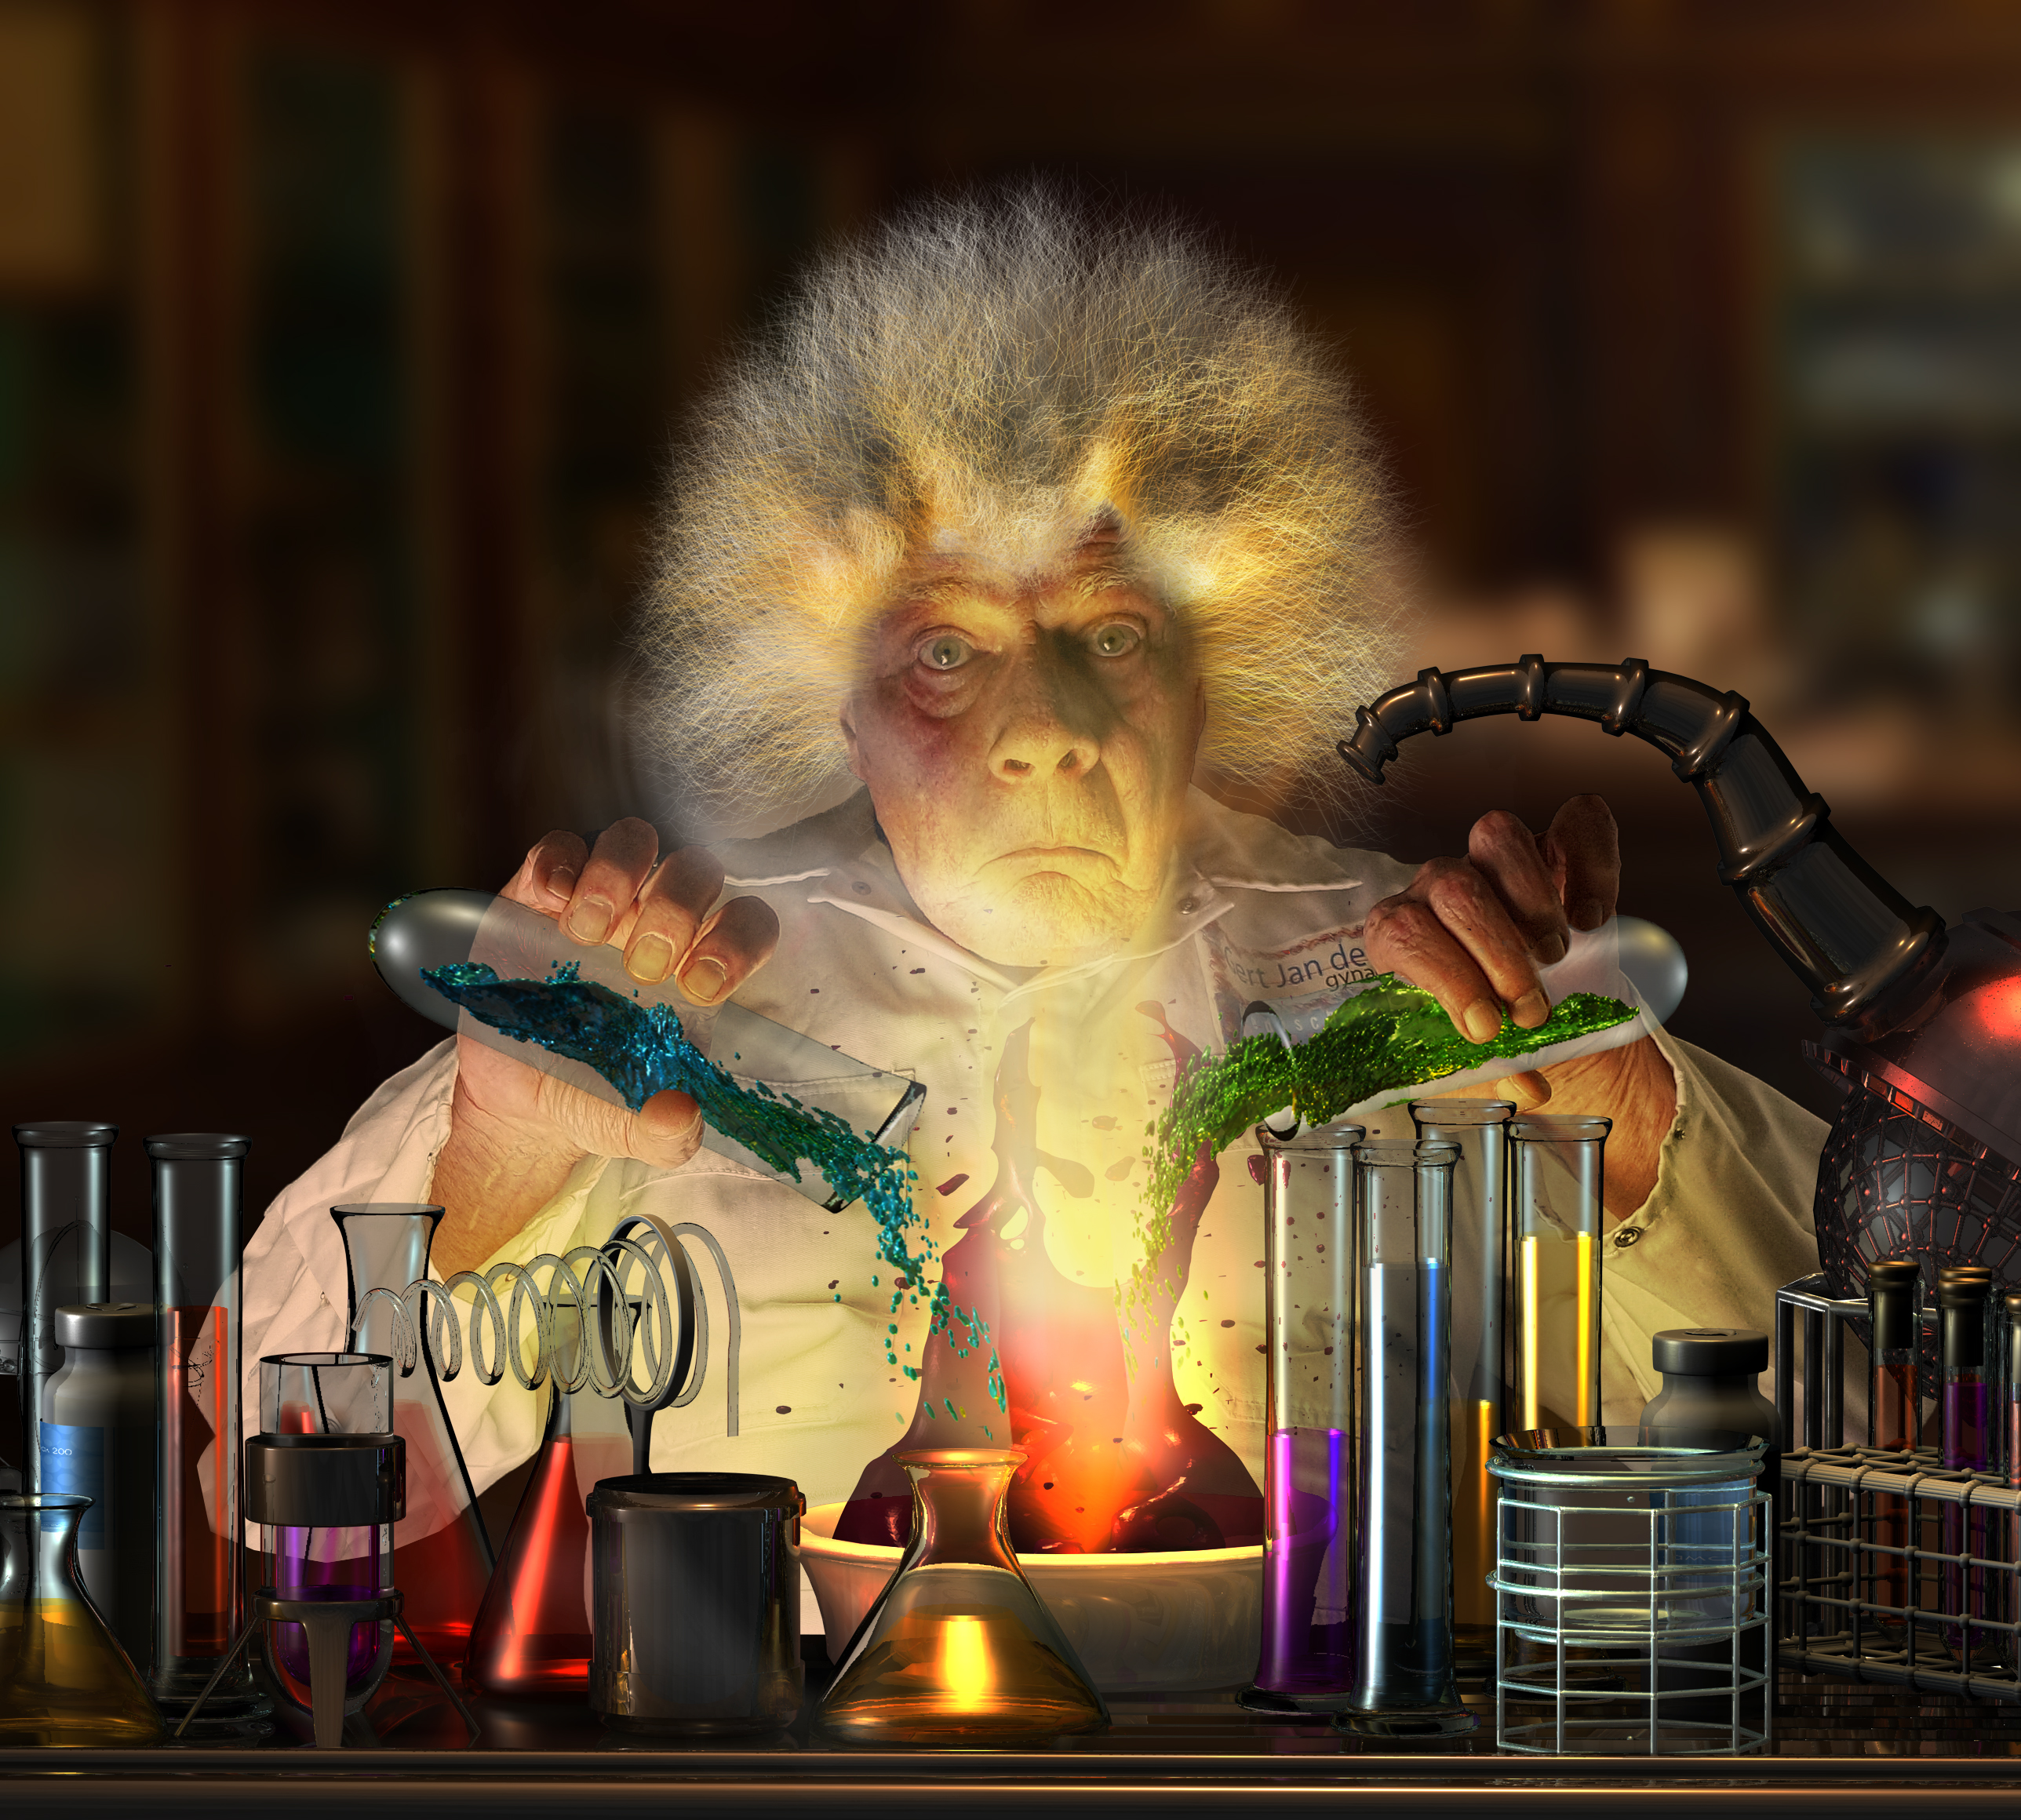
science, selfie, weird, mad, night